Black Mountain (near Los Altos, California)

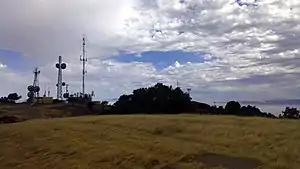
View from the highest point of the trail connecting Montebello Road and Page Mill Road.

The mountain is a popular destination for hikers and mountain bikers. The summit is most easily accessed from the Monte Bello parking area on Page Mill Road, via a route from about . The summit can also be reached from the northwestern entrance of Rancho San Antonio on Rhus Ridge Road in Los Altos Hills by a route from about . This strenuous hike is not recommended for novice or beginning hikers.